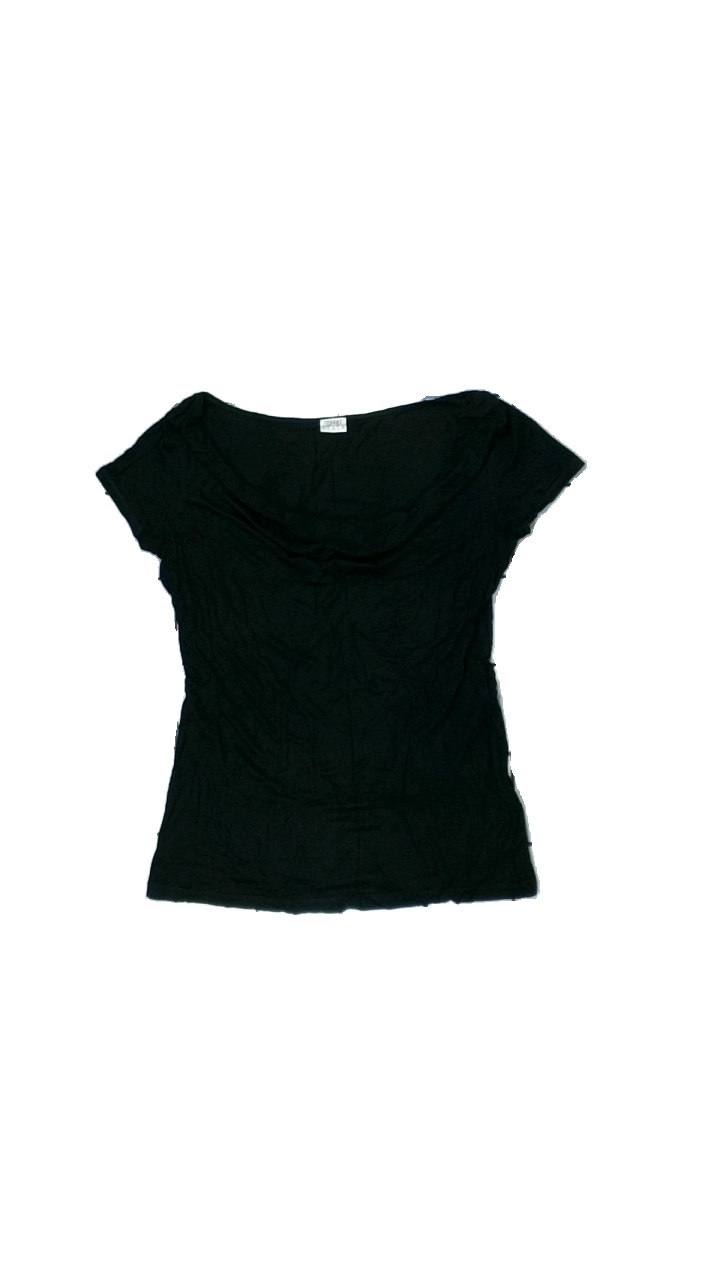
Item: T-shirt (Ladies)
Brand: Esprit
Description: svart t-shirt, mycket nopprig
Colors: Black
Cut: Regular
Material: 100% viscose
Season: All
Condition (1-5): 2
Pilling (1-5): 2
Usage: Export
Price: <50